Alma Karlin

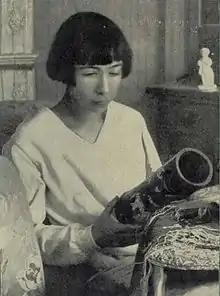
Alma Karlin in the 1920s

On November 24, 1919, she took off again, this time on a nine-year-long journey around the world. She took all her money with her (around $130), a typewriter and her multi-language dictionary. Karlin therefore had to work to finance her travels, often as an interpreter or by writing about the places she visited. She visited South and North America, the Pacific Islands, Australia, and various Asian countries. The last leg of her journey around the world was India. While she is often regarded as the first European women who travelled solo around the globe, she was the second woman to do so, preceded by Ida Pfeiffer.